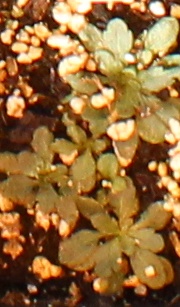
Label: Horseweed